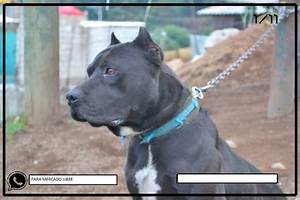
Label: cane